Carl Nicolai Stoud Platou

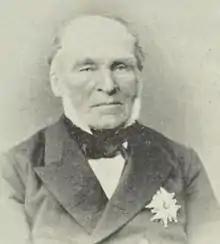
Carl Nicolai Stoud Platou, c. 1925

Carl Nicolai Stoud Platou (26 June 1809 – 11 September 1888) was a Norwegian civil servant and politician.